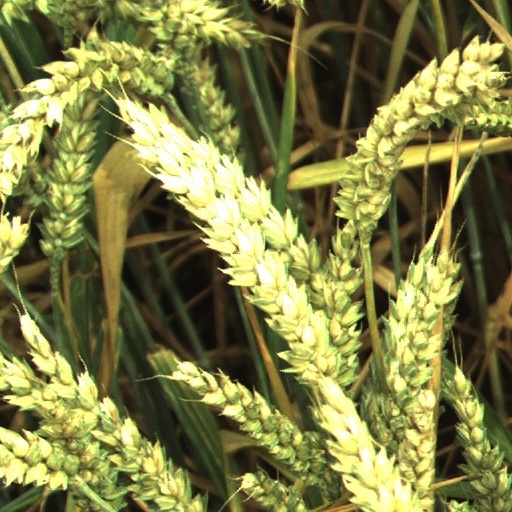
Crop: wheat